Allatoona High School

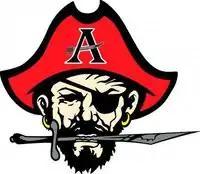
School athletics logo

Allatoona is a member of the Georgia High School Association and has won 8 Georgia state championships. Initially with a smaller enrollment which would have seen them in the AA competition classification, all Buccaneers teams except football started in the AAAA classification. For the 2010–11 season, GHSA reclassified Allatoona to AAA. Girls soccer won the school's first state championship for the AAA classification in May 2012 over Columbus High School and ended with a 20-2-1 record.